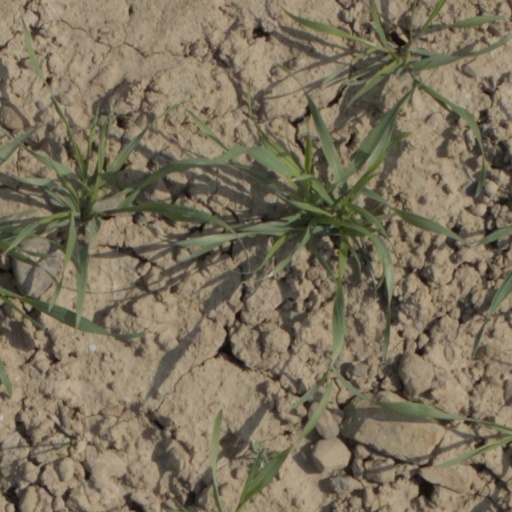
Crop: wheat